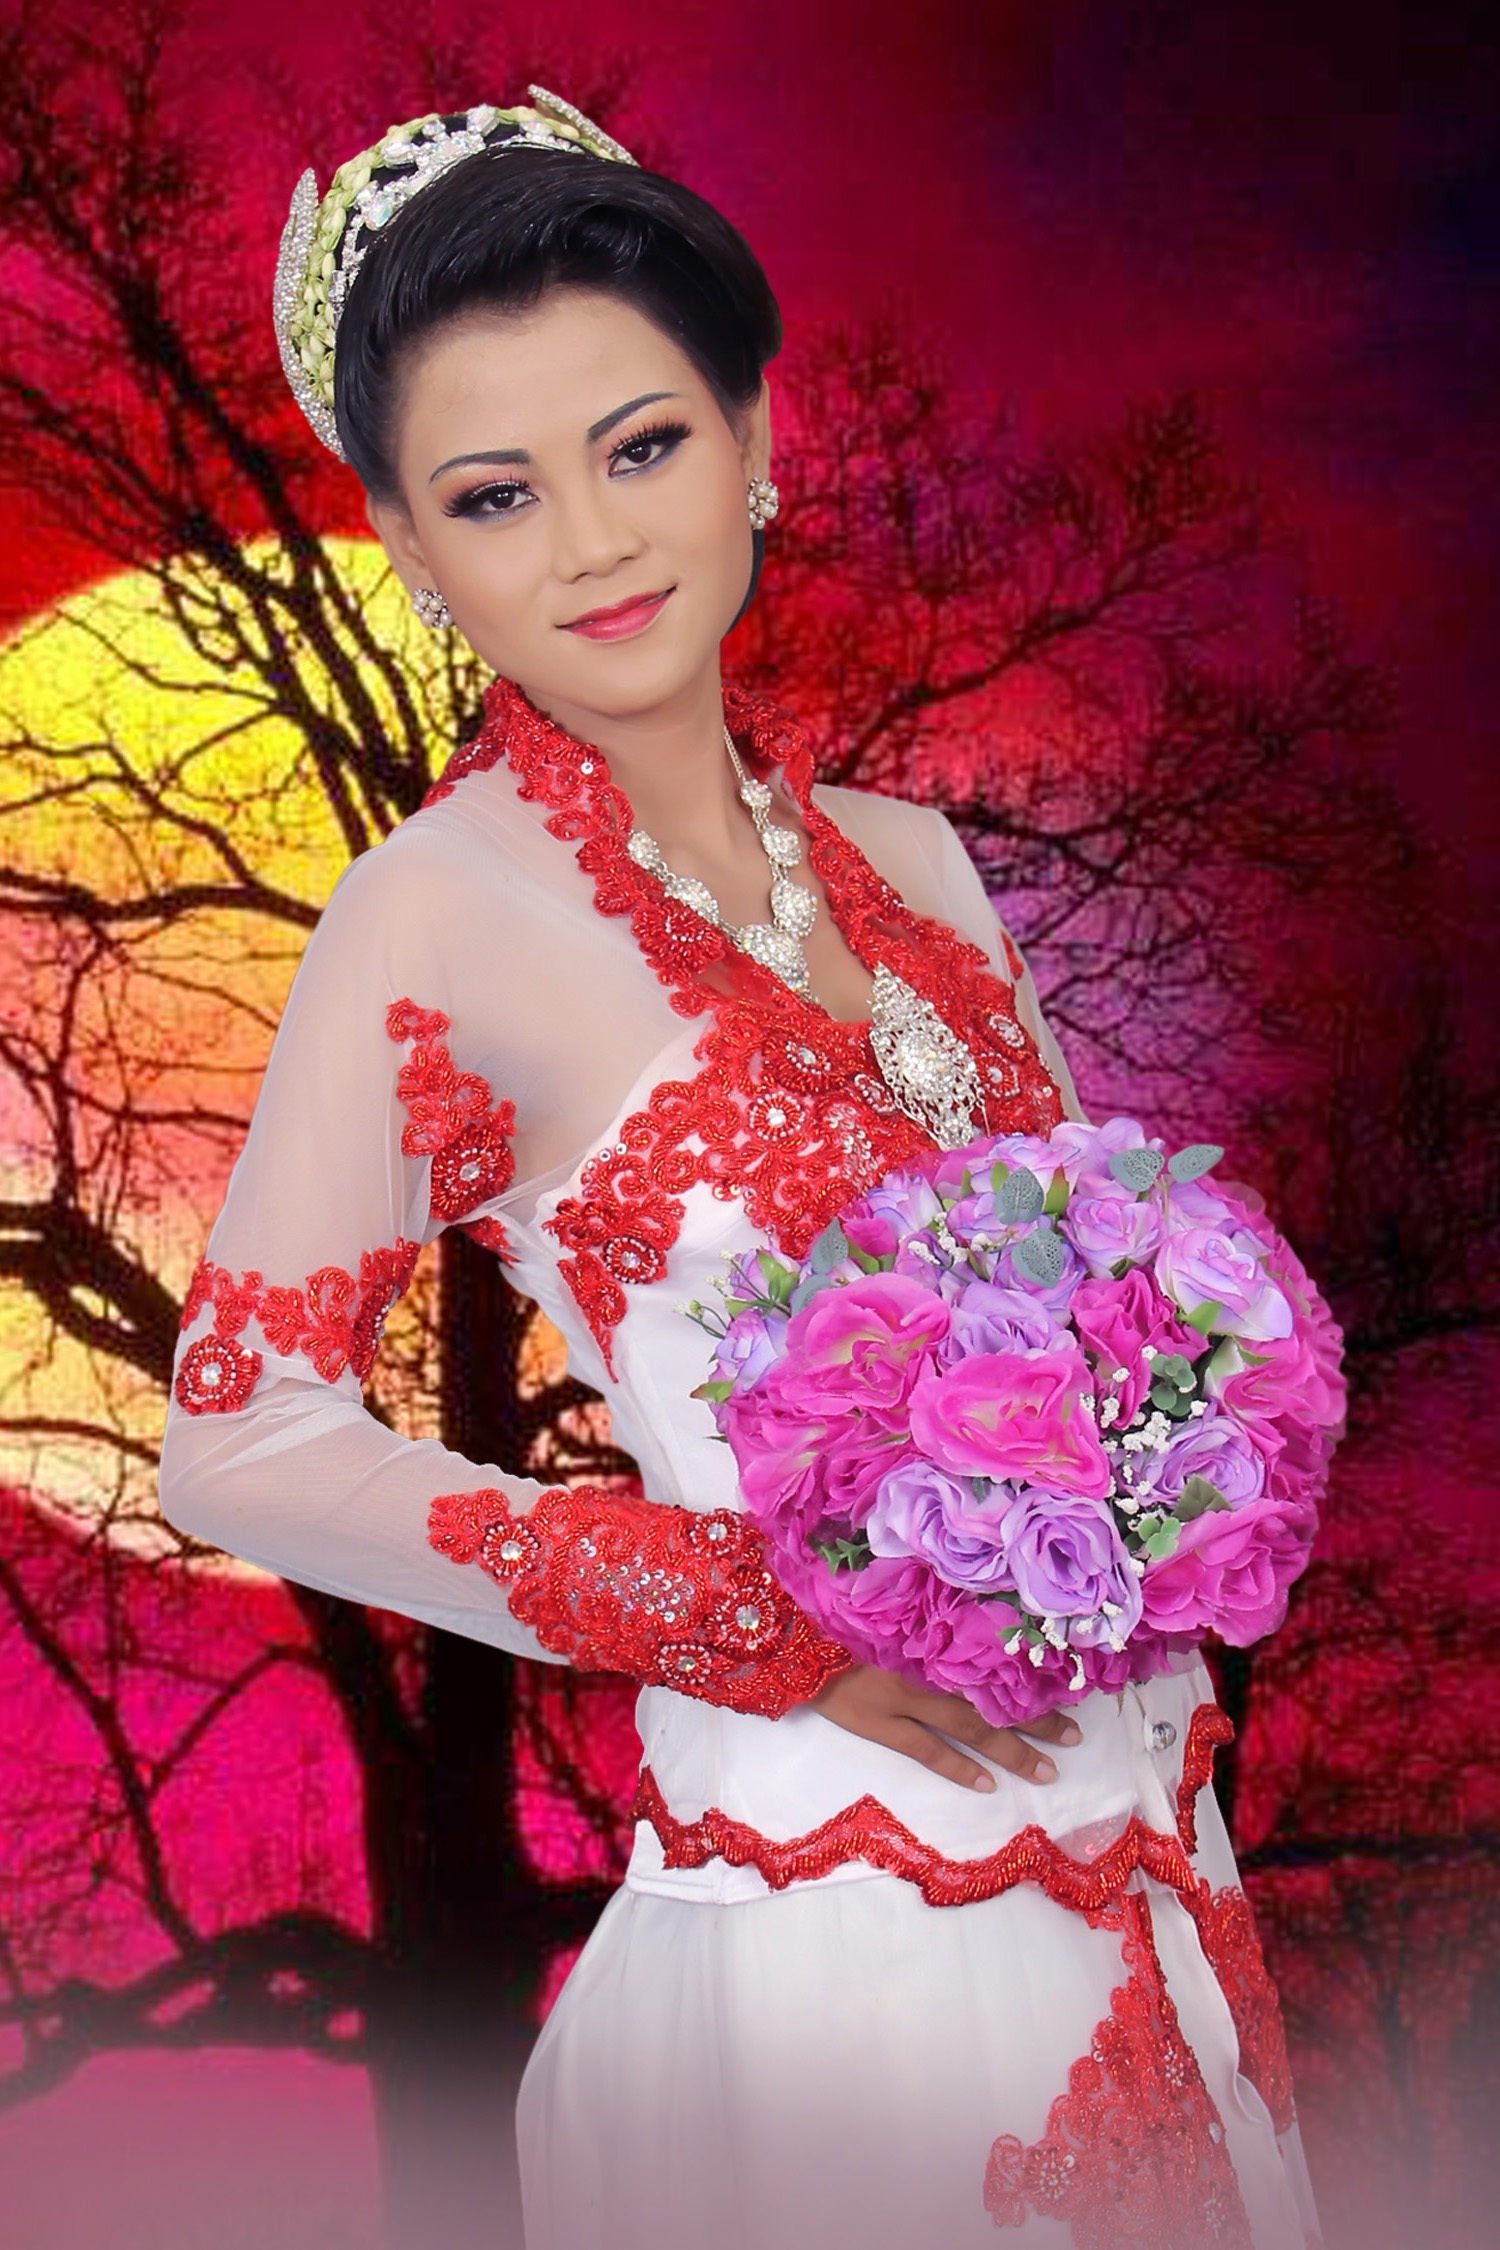
person, girl, woman, white, flower, female, celebration, asian, love, decoration, portrait, model, spring, red, couple, romance, romantic, human, fashion, clothing, lady, pink, wedding, bride, married, marriage, family, dress, luxury, happiness, beauty, valentine, costume, geisha, gown, elegance, adult, glamour, quinceanera, photo shoot